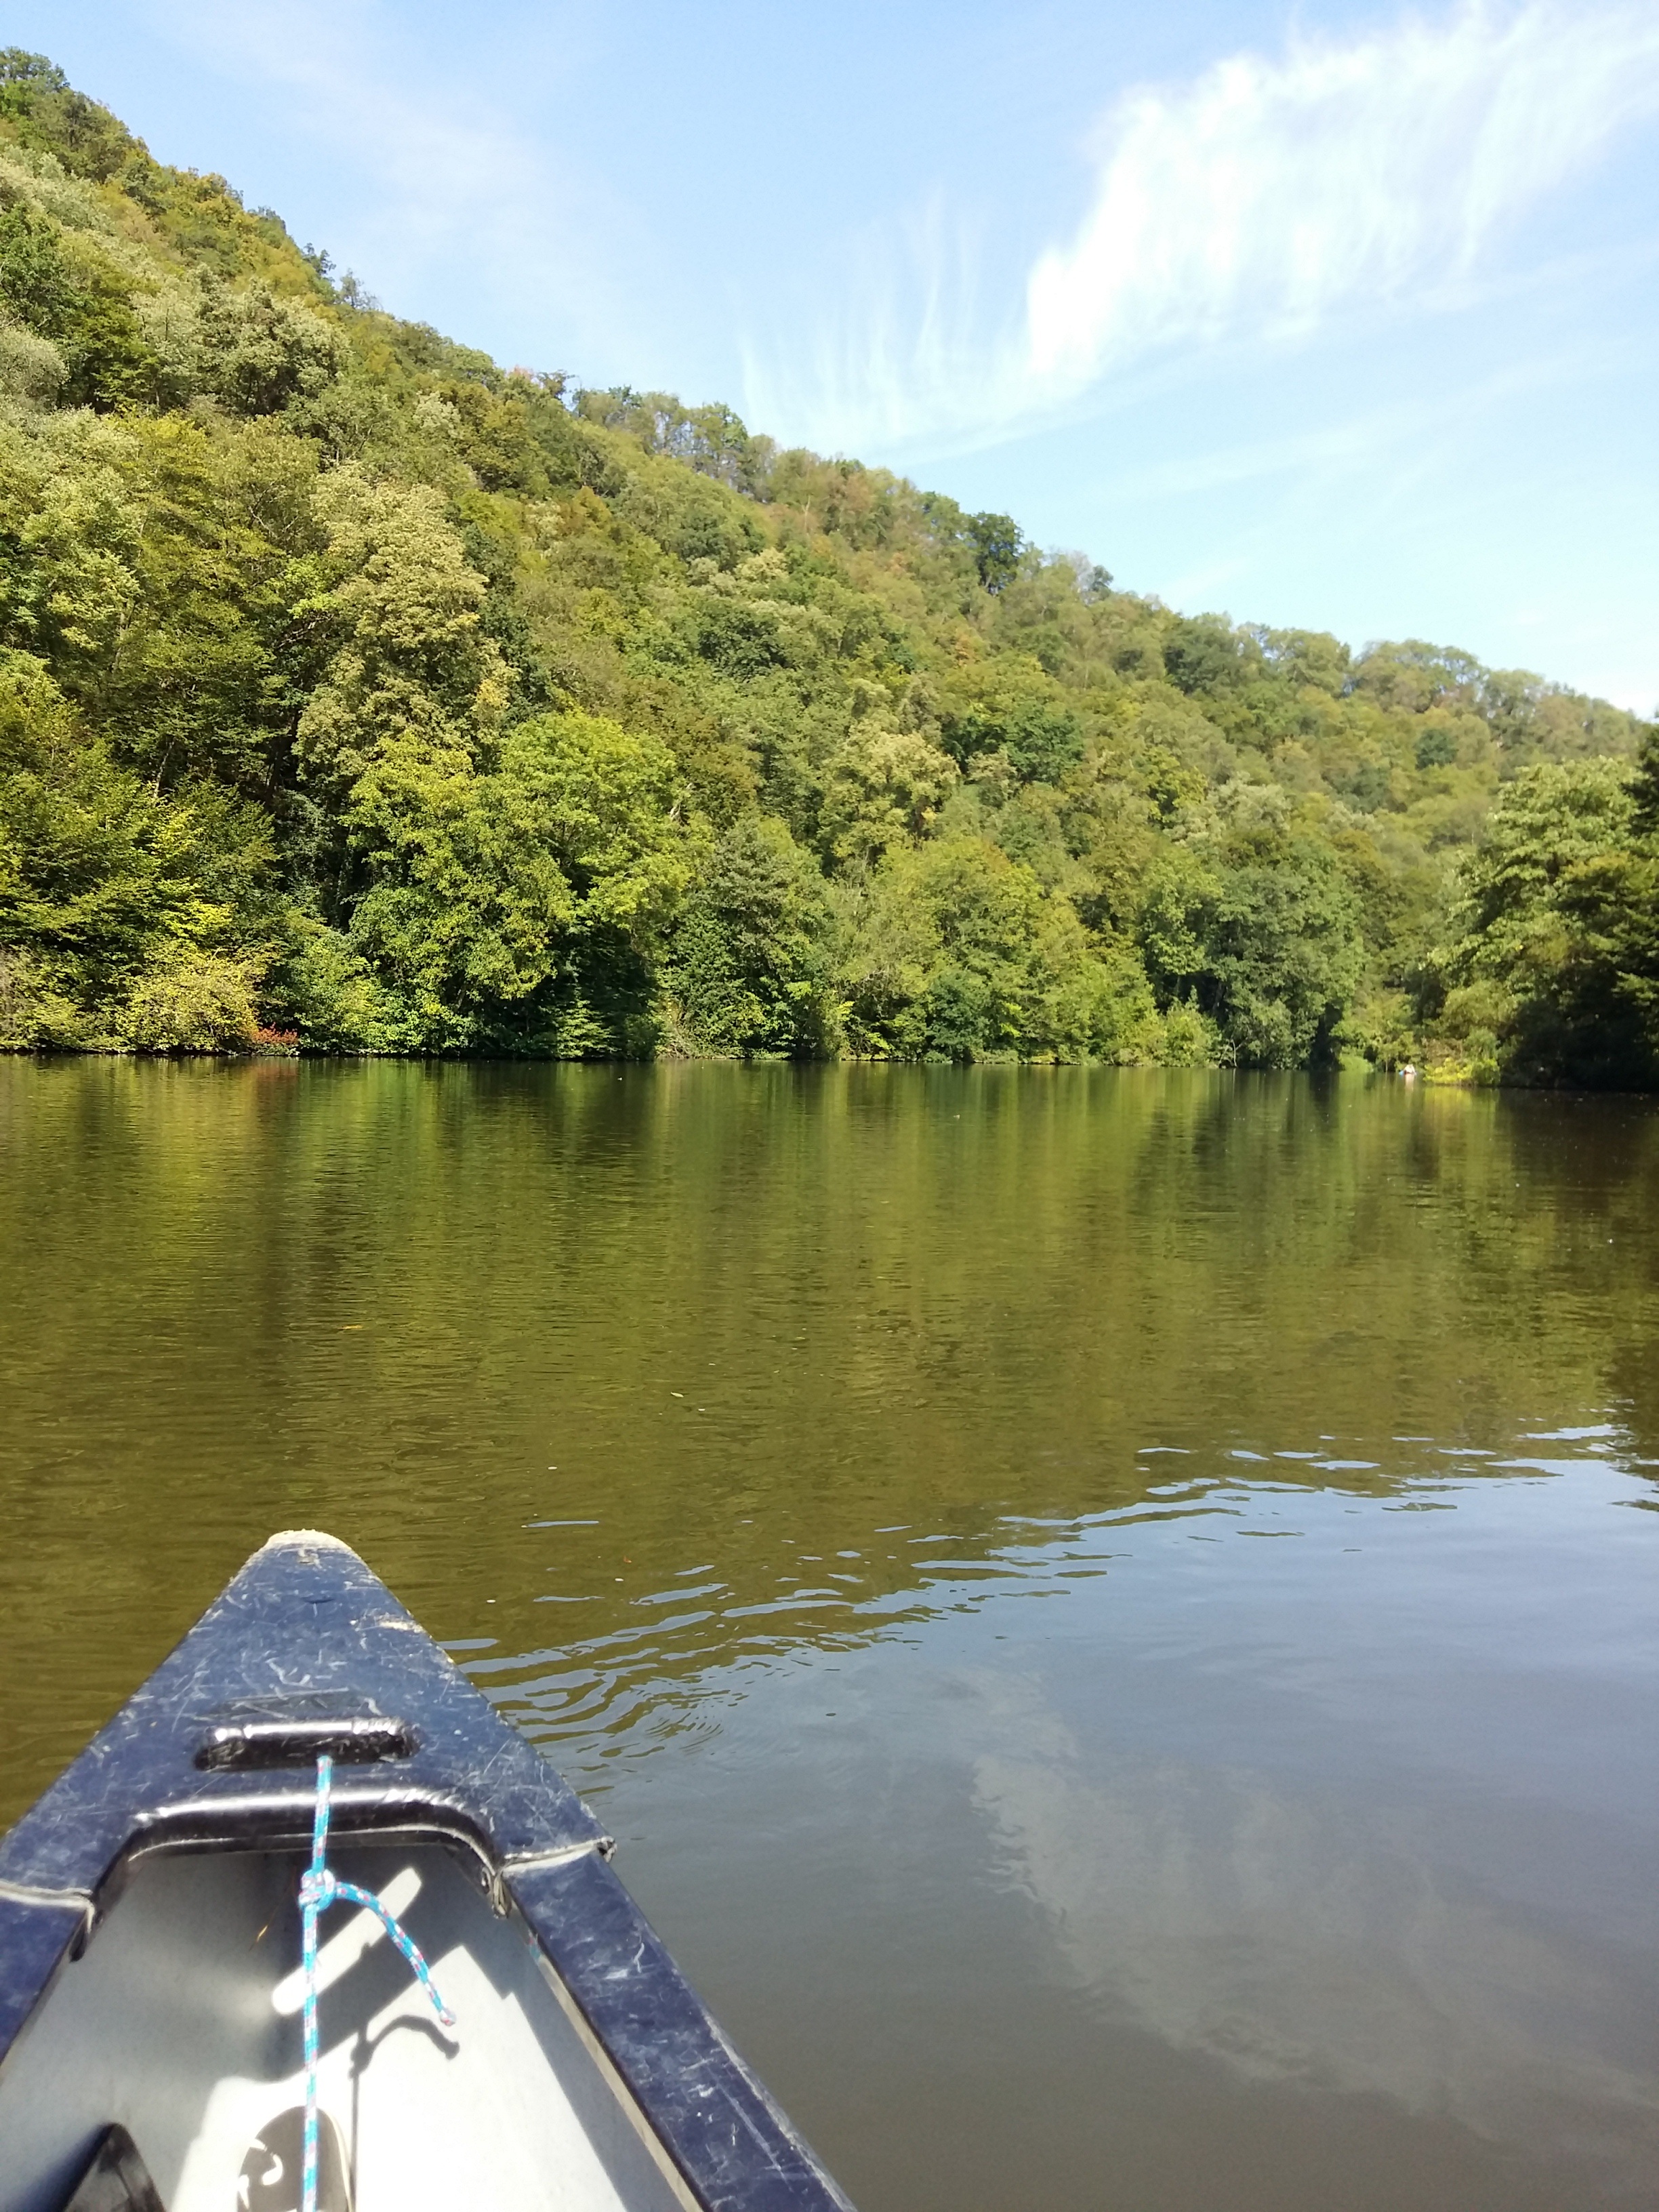
water, nature, boat, lake, river, travel, canoe, paddle, vehicle, romance, rest, reservoir, kayak, boating, germany, watercraft, rowing, loch, silent, canoeing, on the go, marburg, lahn, boat trip, canoe tour, canoe trip, boat walking tours, hiking boot, laurenburg, diez, watercraft rowing